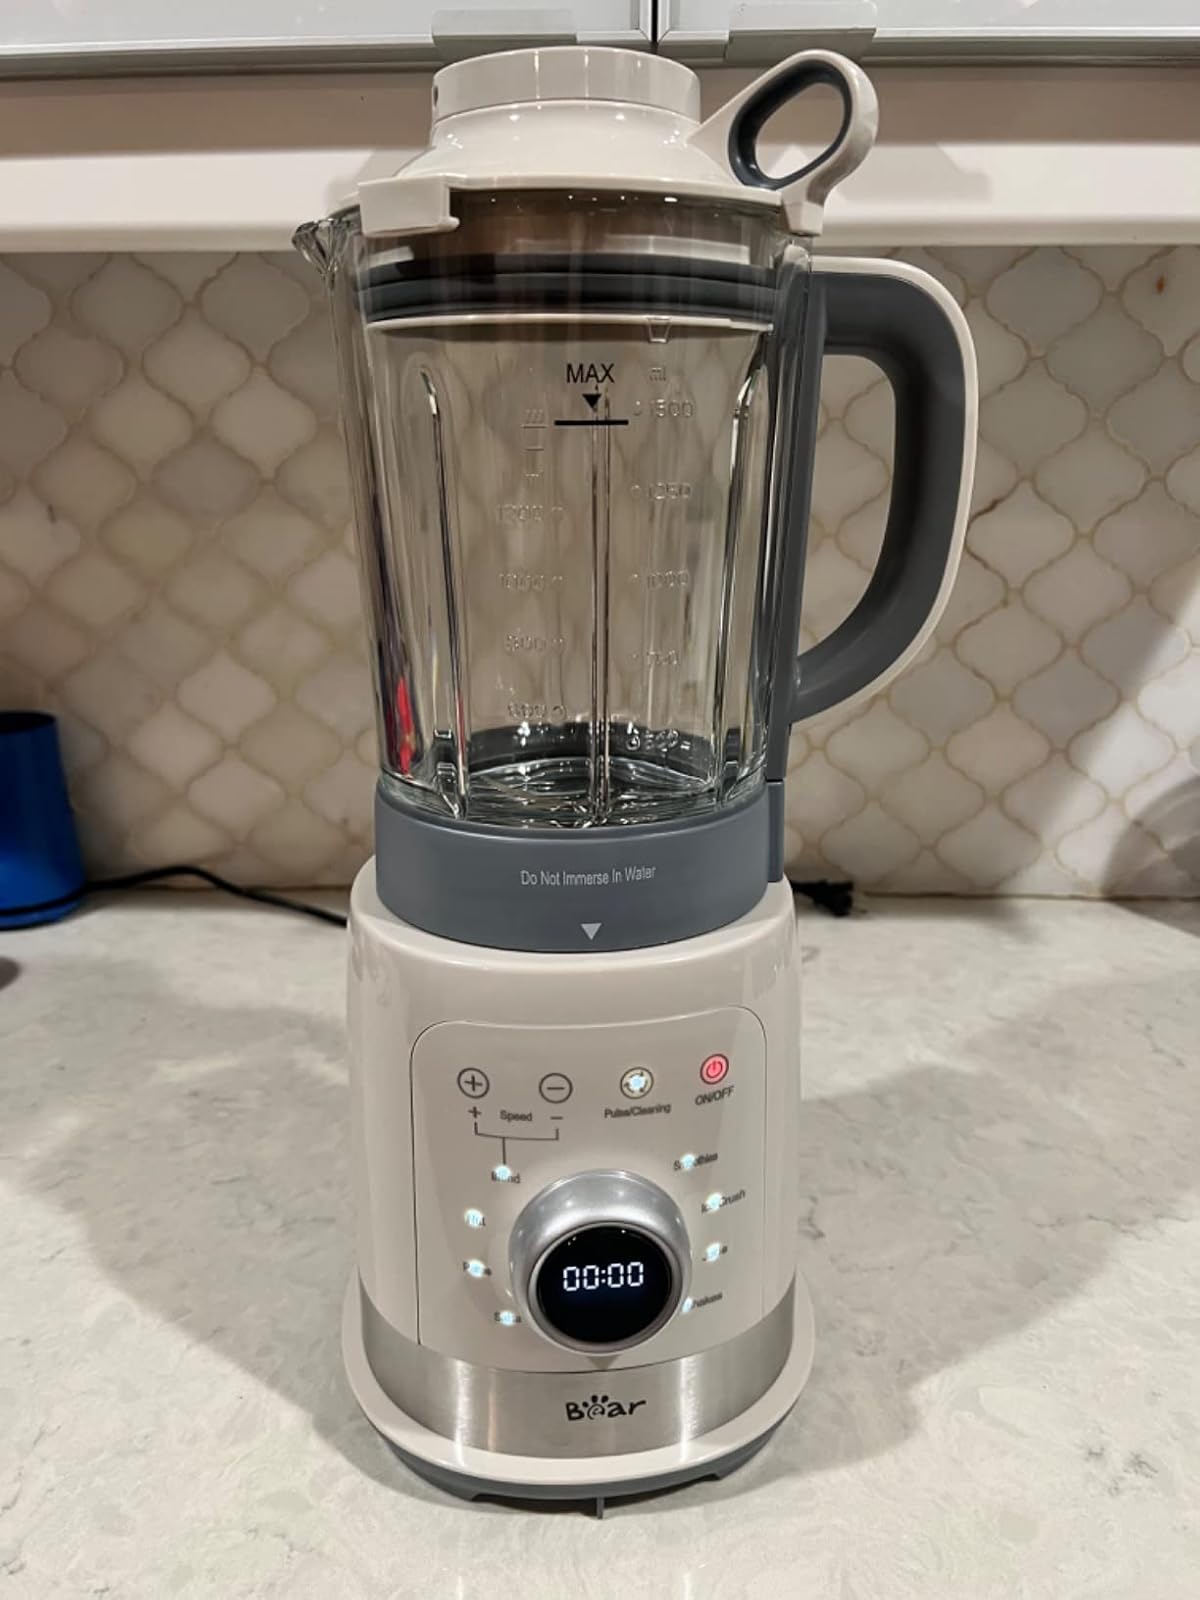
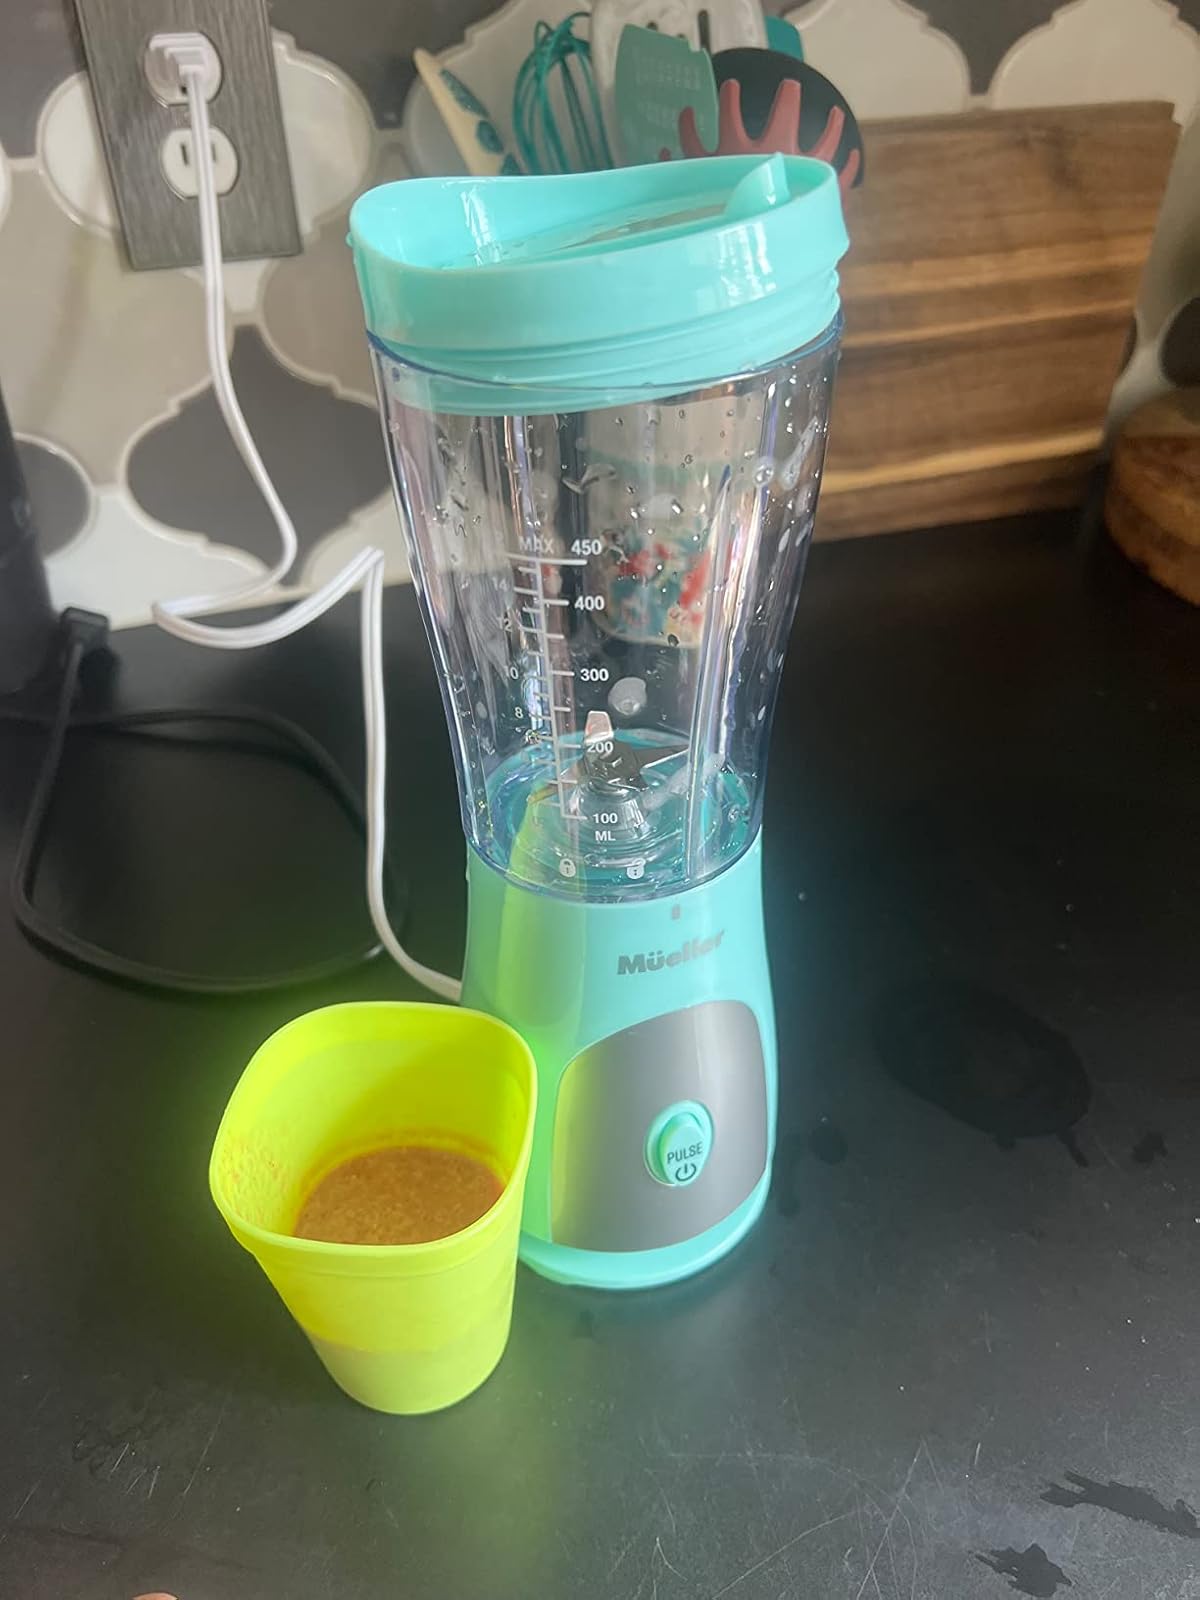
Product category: items_blender
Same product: no